Letters Home: Correspondence 1950–1963

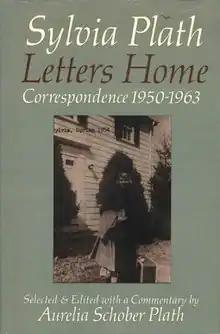
First US edition

Letters Home is a heavily abridged collection of letters written by Sylvia Plath to her family, mainly her mother and brother, between 1950, when she took up her studies at Smith College, up to her death in 1963. Sylvia Plath's mother, Aurelia Schober Plath, edited the letters and the collection was published by Harper & Row (US) in 1975 and by Faber & Faber (UK) in 1978.